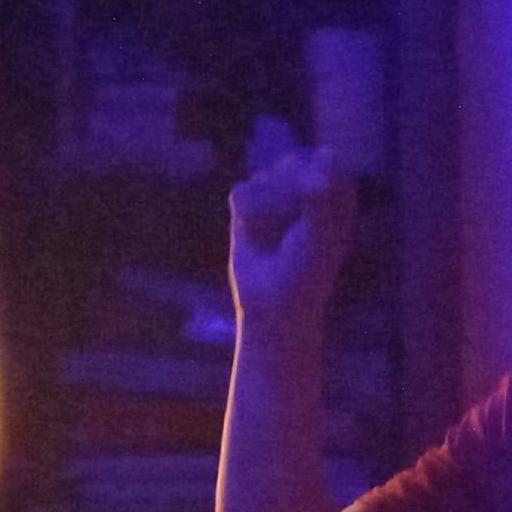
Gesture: fist